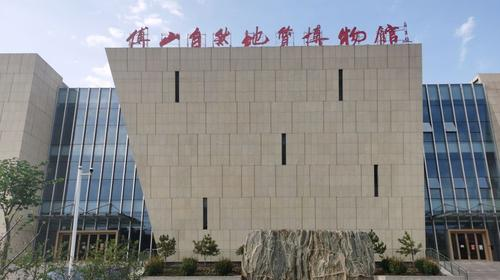
地标名称：傅山自然地质博物馆
所在城市：淄博市·张店区